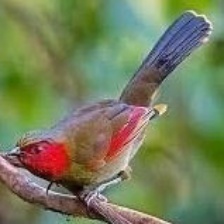
Species: SCARLET FACED LIOCICHLA
Scientific name: LIOCICHLA RIPPONI